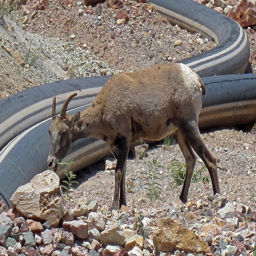
A tall goat standing next to a pile of little rocks.
A goat eating a plant next to a large hose.
A goat eating grass next to a large set of pipes.
A goat munches on a plant near a rock.
A wild sheep grazing on sparse plants near a pipeline.